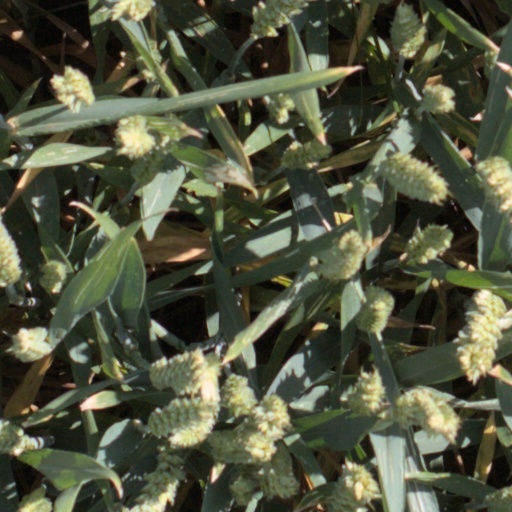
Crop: wheat